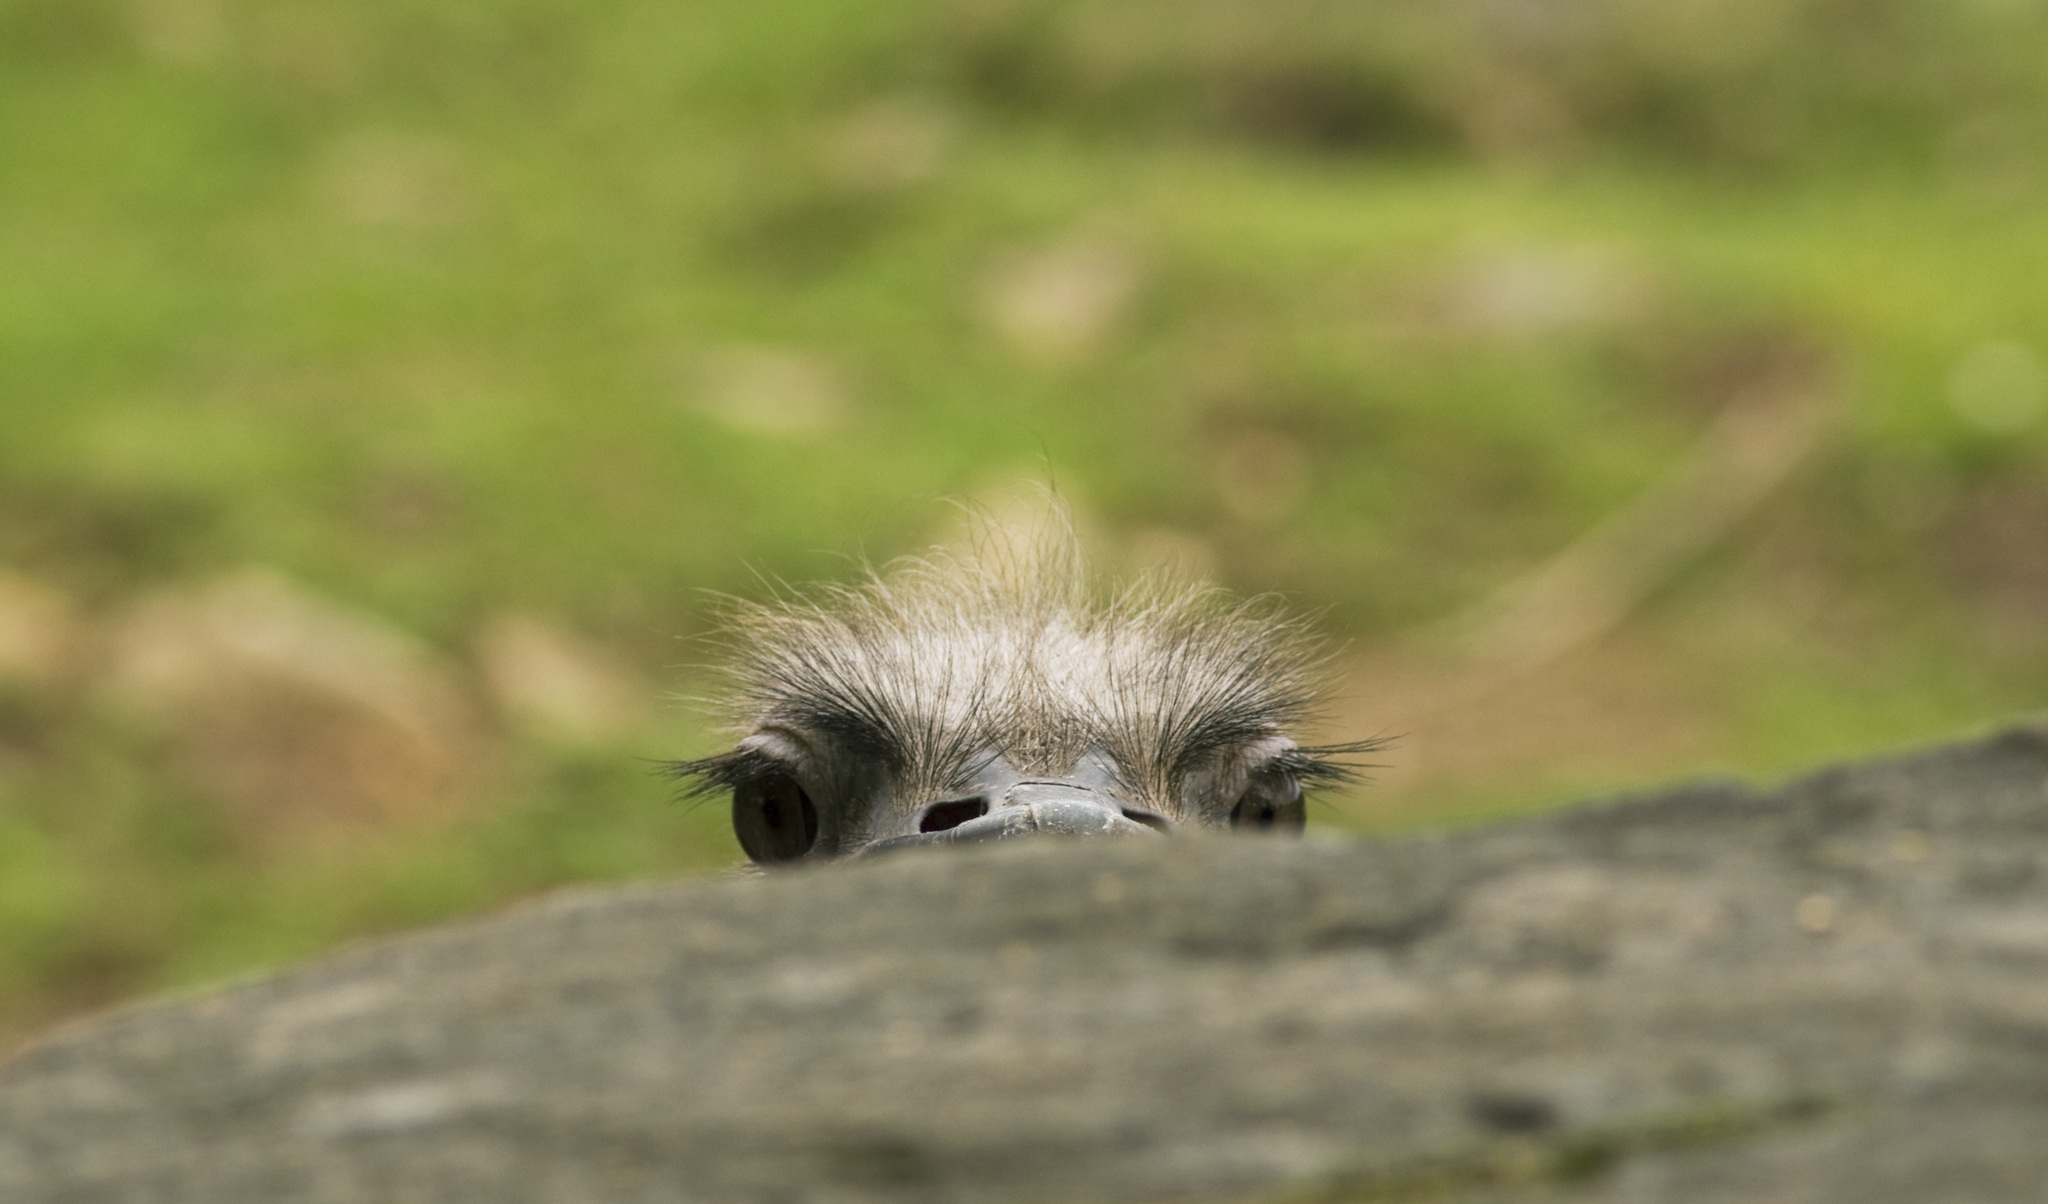
nature, bird, wildlife, zoo, beak, ostrich, fauna, close up, eyes, animals, vertebrate, ratite, peek, flightless bird, echidna